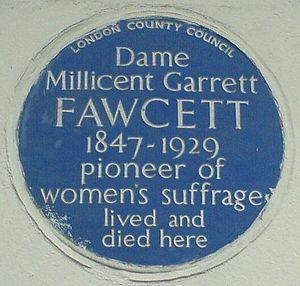
Millicent Fawcett, née Garrett le 11 juin 1847 à Aldeburgh dans le Suffolk et morte le 5 août 1929, est une femme politique et militante féministe britannique. Elle fait partie du mouvement des Suffragistes dans lequel elle adopte une position modérée, et s'attache à promouvoir l'éducation des femmes.